Jean-Marc Roubaud

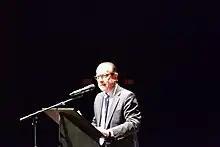
Jean-Marc Roubaud'

Jean-Marc Roubaud (born 18 June 1951 in Algiers) is a member of the National Assembly of France. He represents the Gard department, and is a member of the Union for a Popular Movement.